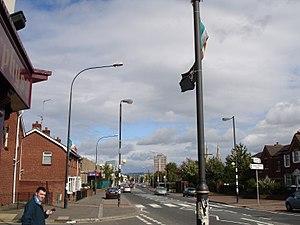
Falls Road est la route principale traversant l’ouest de Belfast, en Irlande du Nord, allant de la rue Divis au centre-ville de Belfast jusqu’à Andersonstown en banlieue.